List of birds of Manitoba

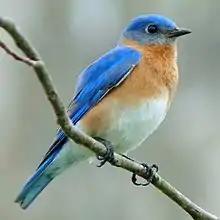
Eastern bluebird

Wrens are small and inconspicuous birds, except for their loud songs. They have short wings and thin down-turned bills. Several species often hold their tails upright. All are insectivorous.